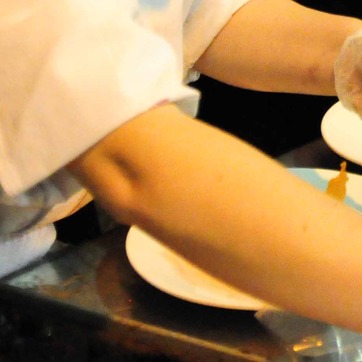
Material: skin